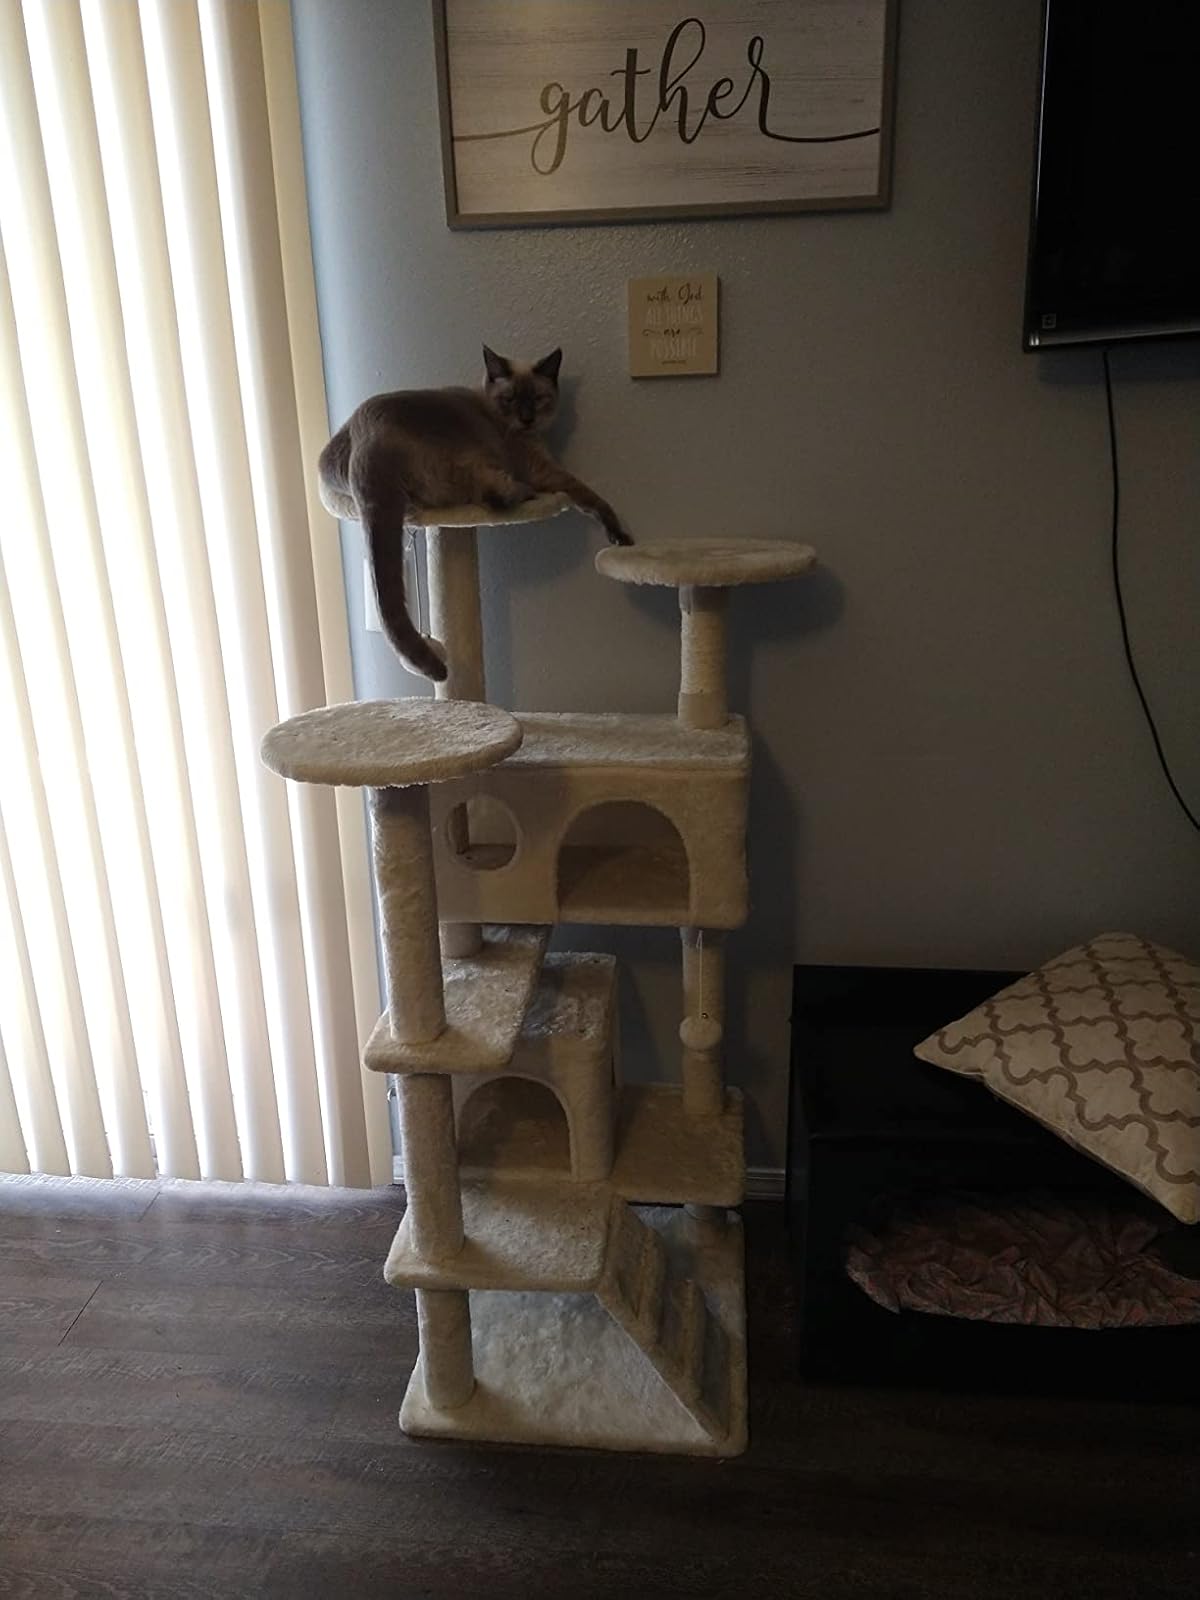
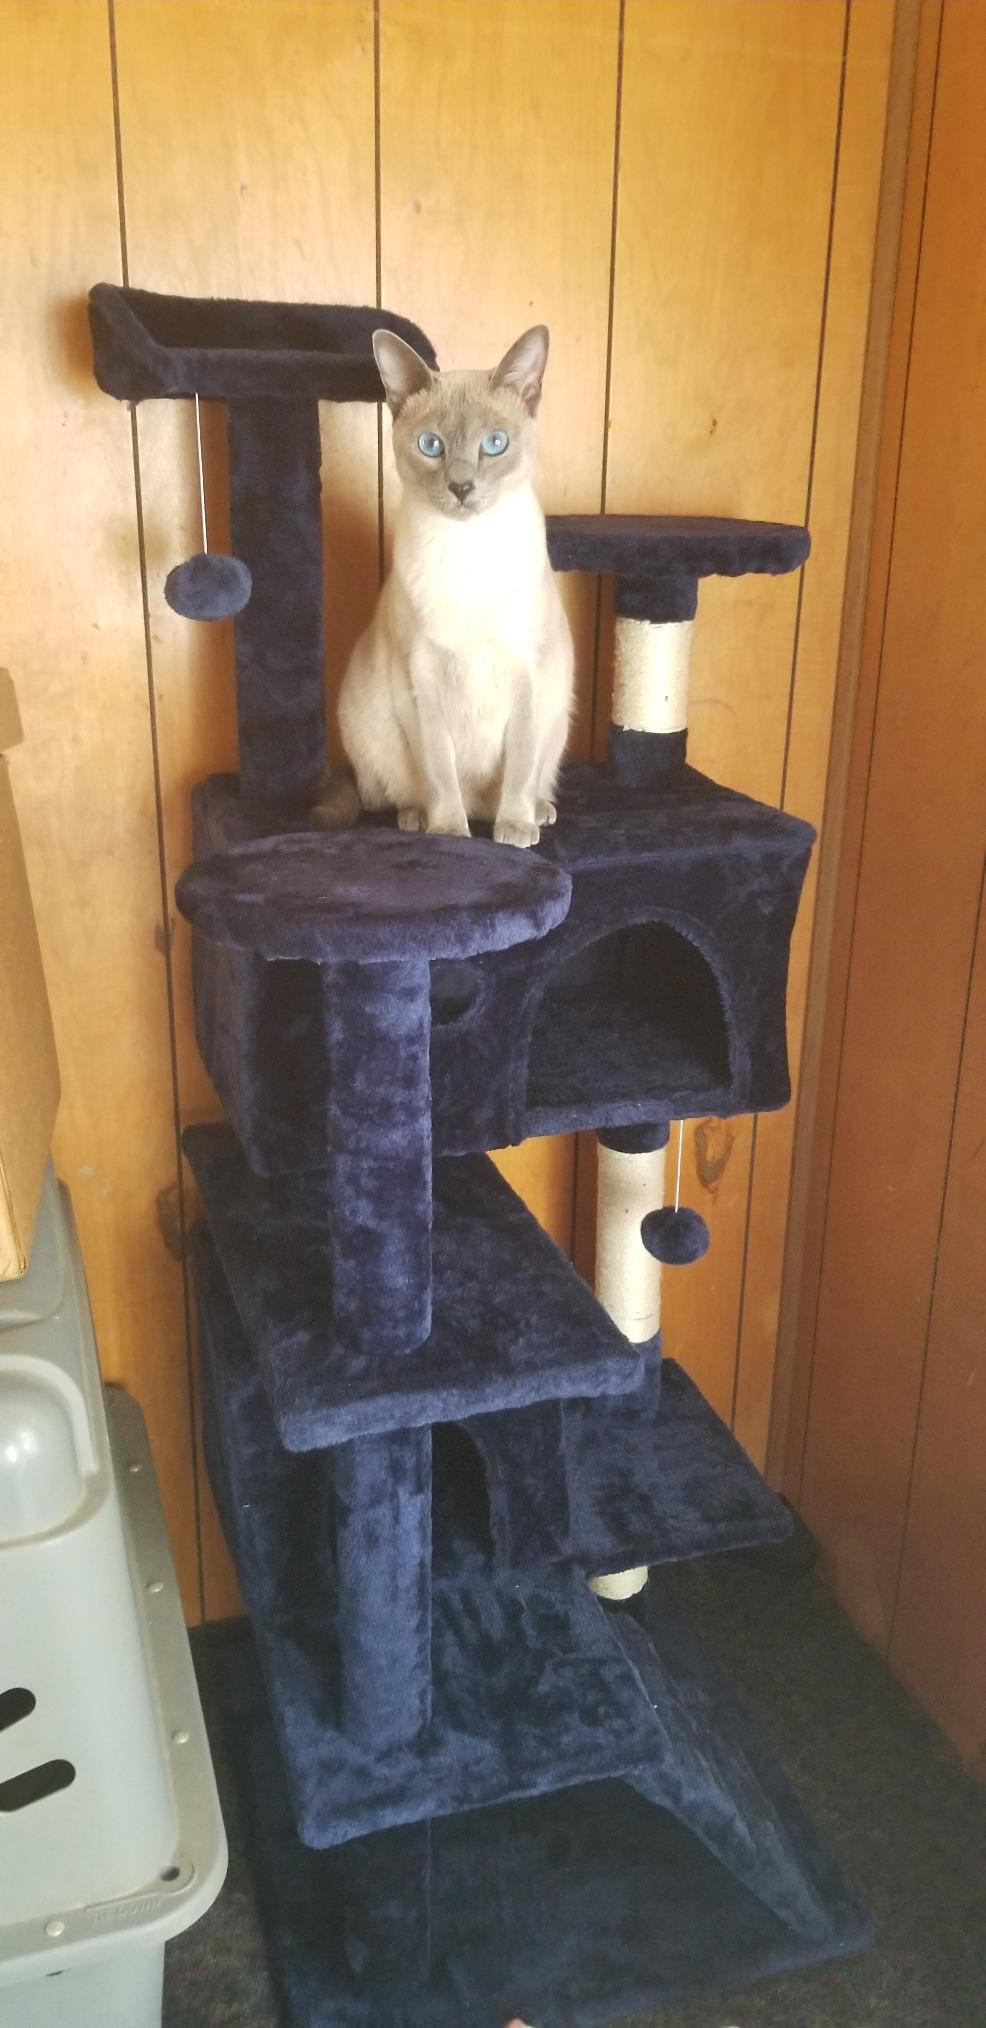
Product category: items_cat tree
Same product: no